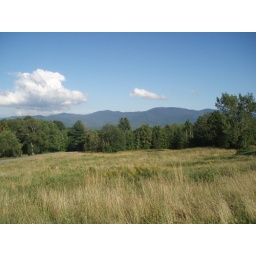
The beautiful Green Mountains in Stowe, VT. Our guest house is on the other side of the tree line.